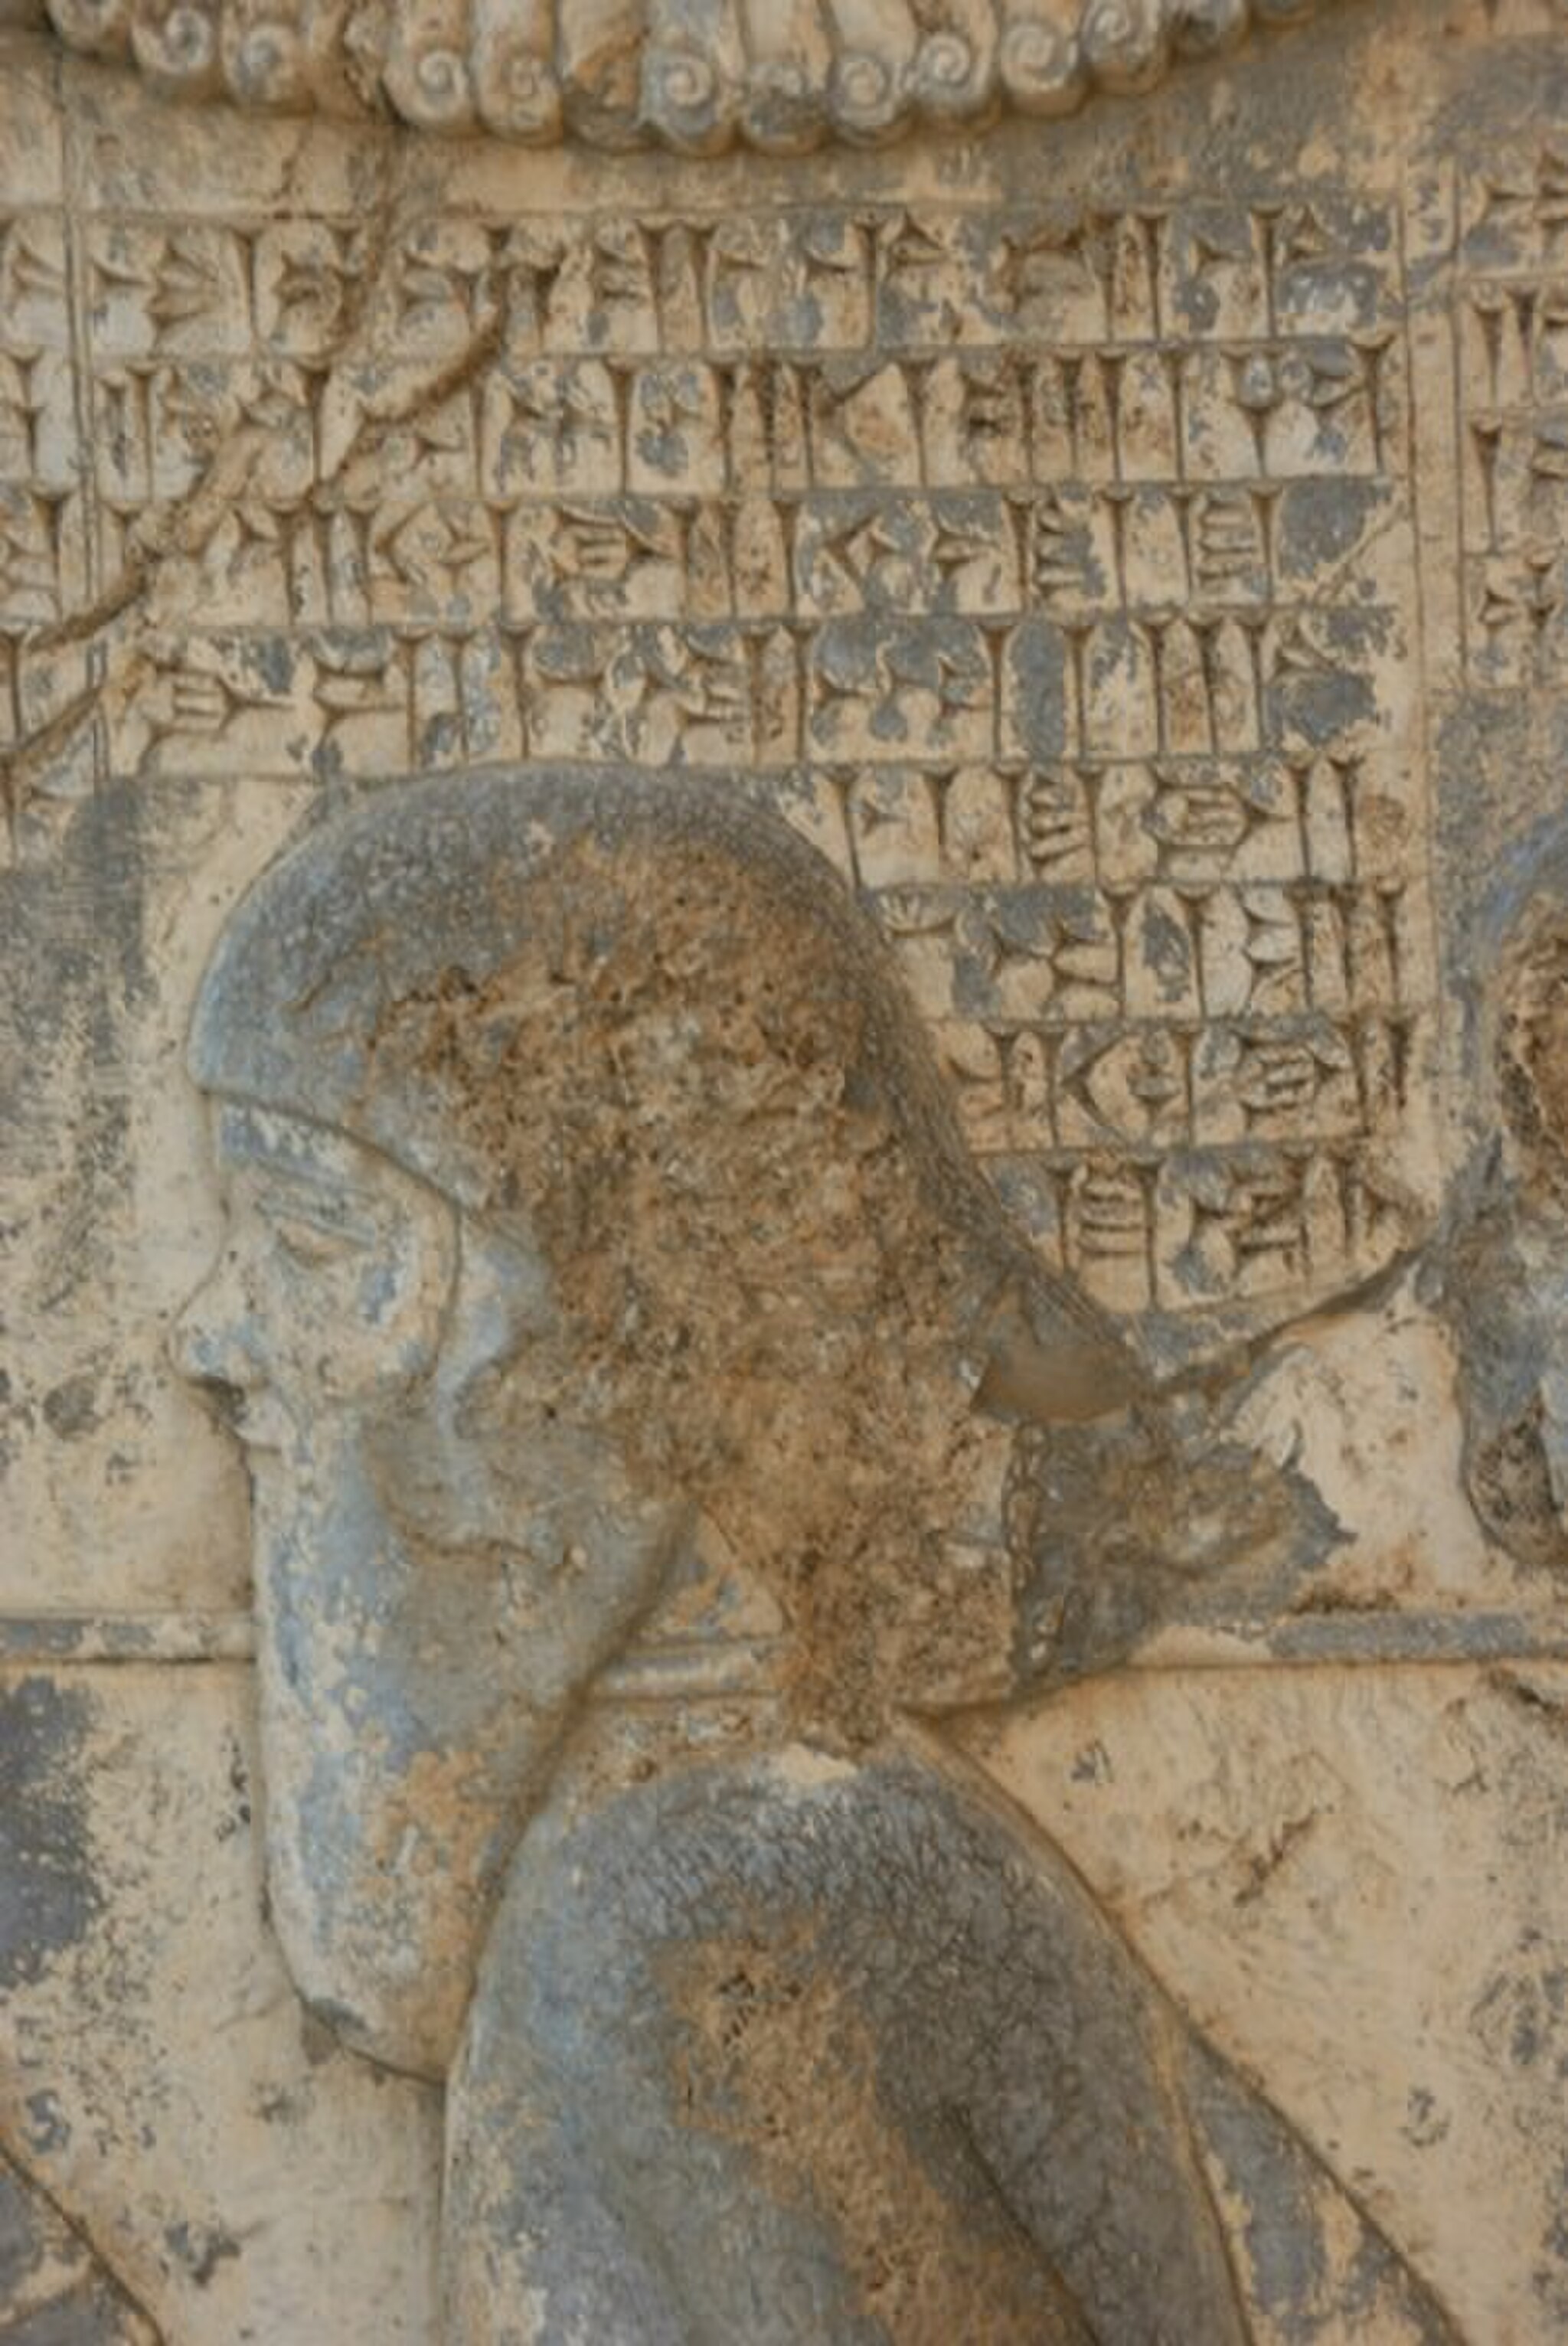
Title: Behistun Relief Phraortes
Description: Behistun Relief Phraortes
Date: 2019-01-12
Categories: CC-Zero, Behistun Inscription